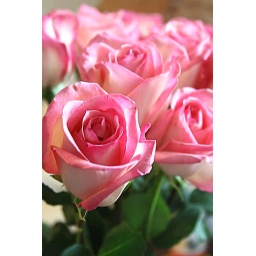
A dozen pink roses all in a bunch